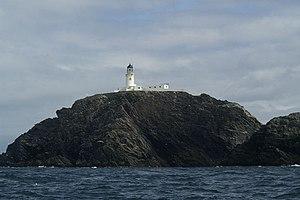
Muckle Flugga est une petite île rocheuse au nord d'Unst dans les îles de l'archipel Shetland, en Écosse. Elle est souvent décrite comme le point le plus au nord des Îles Britanniques, mais le plus petit îlot d'Out Stack est en fait plus au nord. Elle a été l'île habitée la plus au nord, mais a perdu cette renommée lorsque le phare a été automatisé et que les derniers résidents ont déménagé.